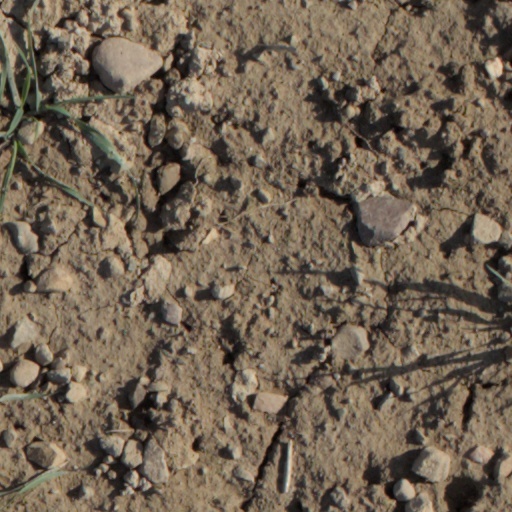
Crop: wheat